Ninja

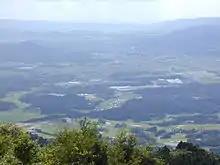
The plains of Iga, nested in secluded mountains, gave rise to villages specialized in the training of ninja.

The Iga and Kōga "clans" were "jizamurai" families living in the province of Iga (modern Mie Prefecture) and the adjacent region of Kōka (later written as "Kōga"), named after a village in what is now Shiga Prefecture. From these regions, villages devoted to the training of ninja first appeared. The remoteness and inaccessibility of the surrounding mountains in Iga may have had a role in the ninja's secretive development. The chronicle "Go Kagami Furoku" writes, of the two clans' origins: